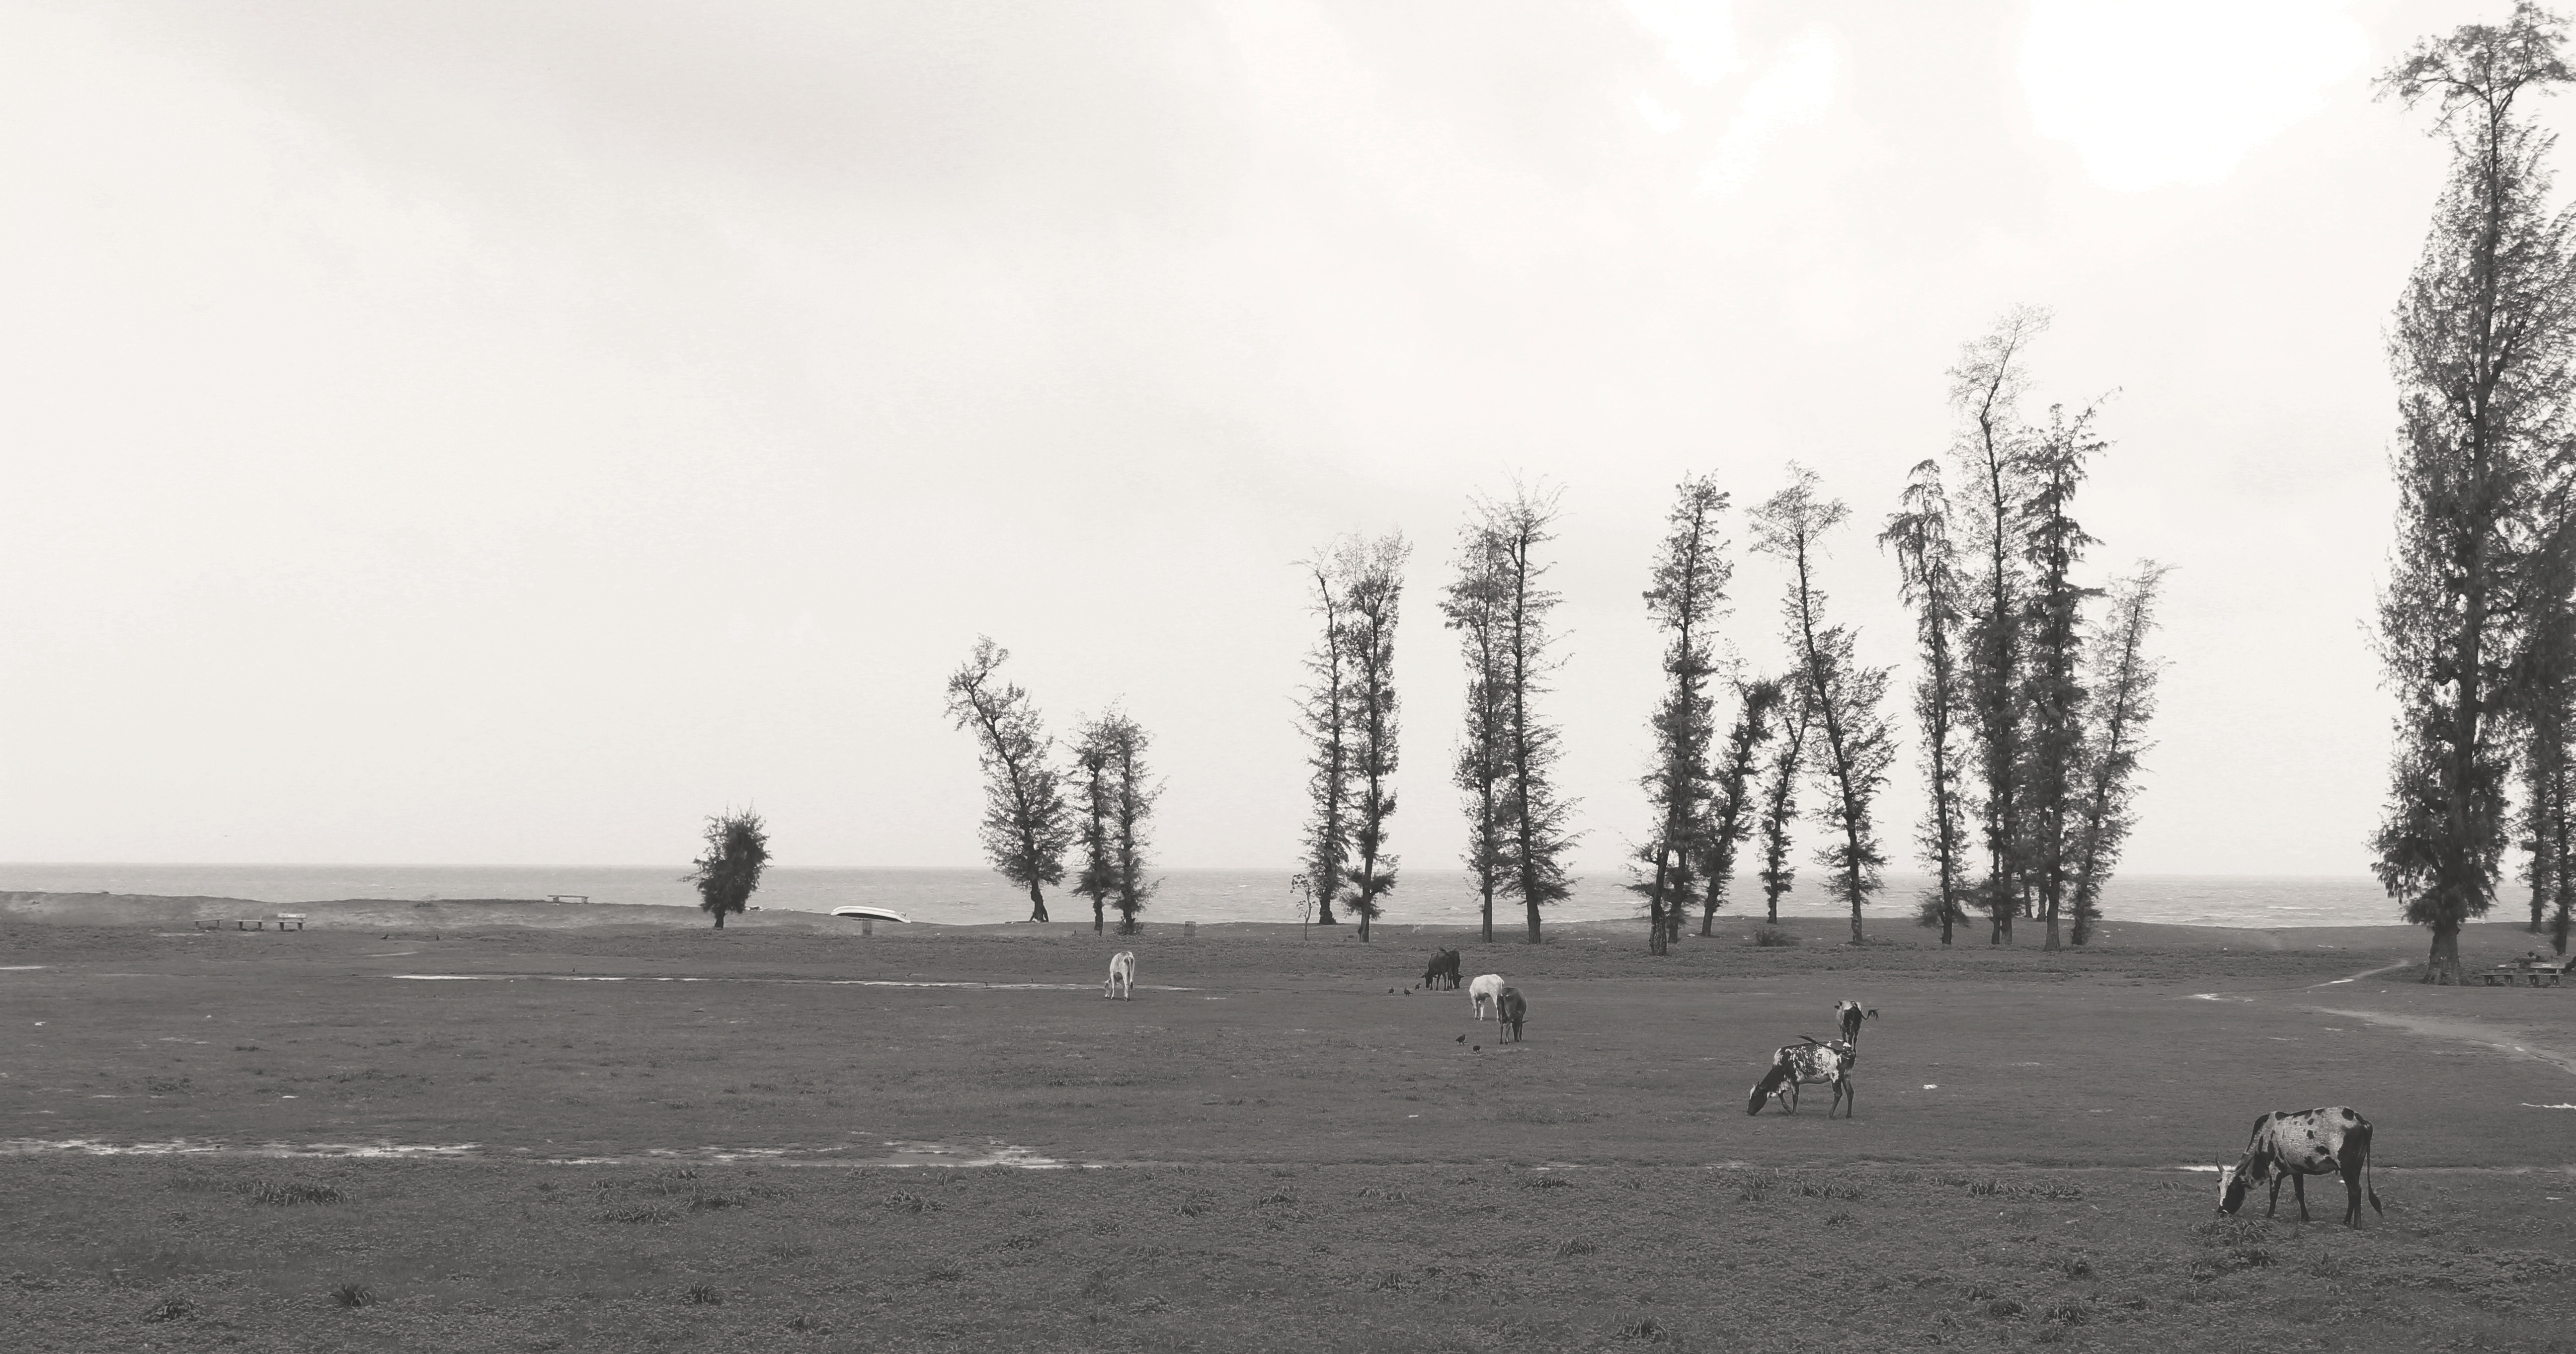
tree, winter, black and white, wind, monochrome, habitat, monochrome photography, natural environment, atmospheric phenomenon